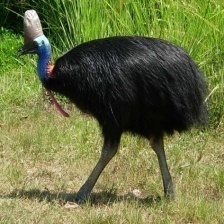
Species: CASSOWARY
Scientific name: CASUARIUS